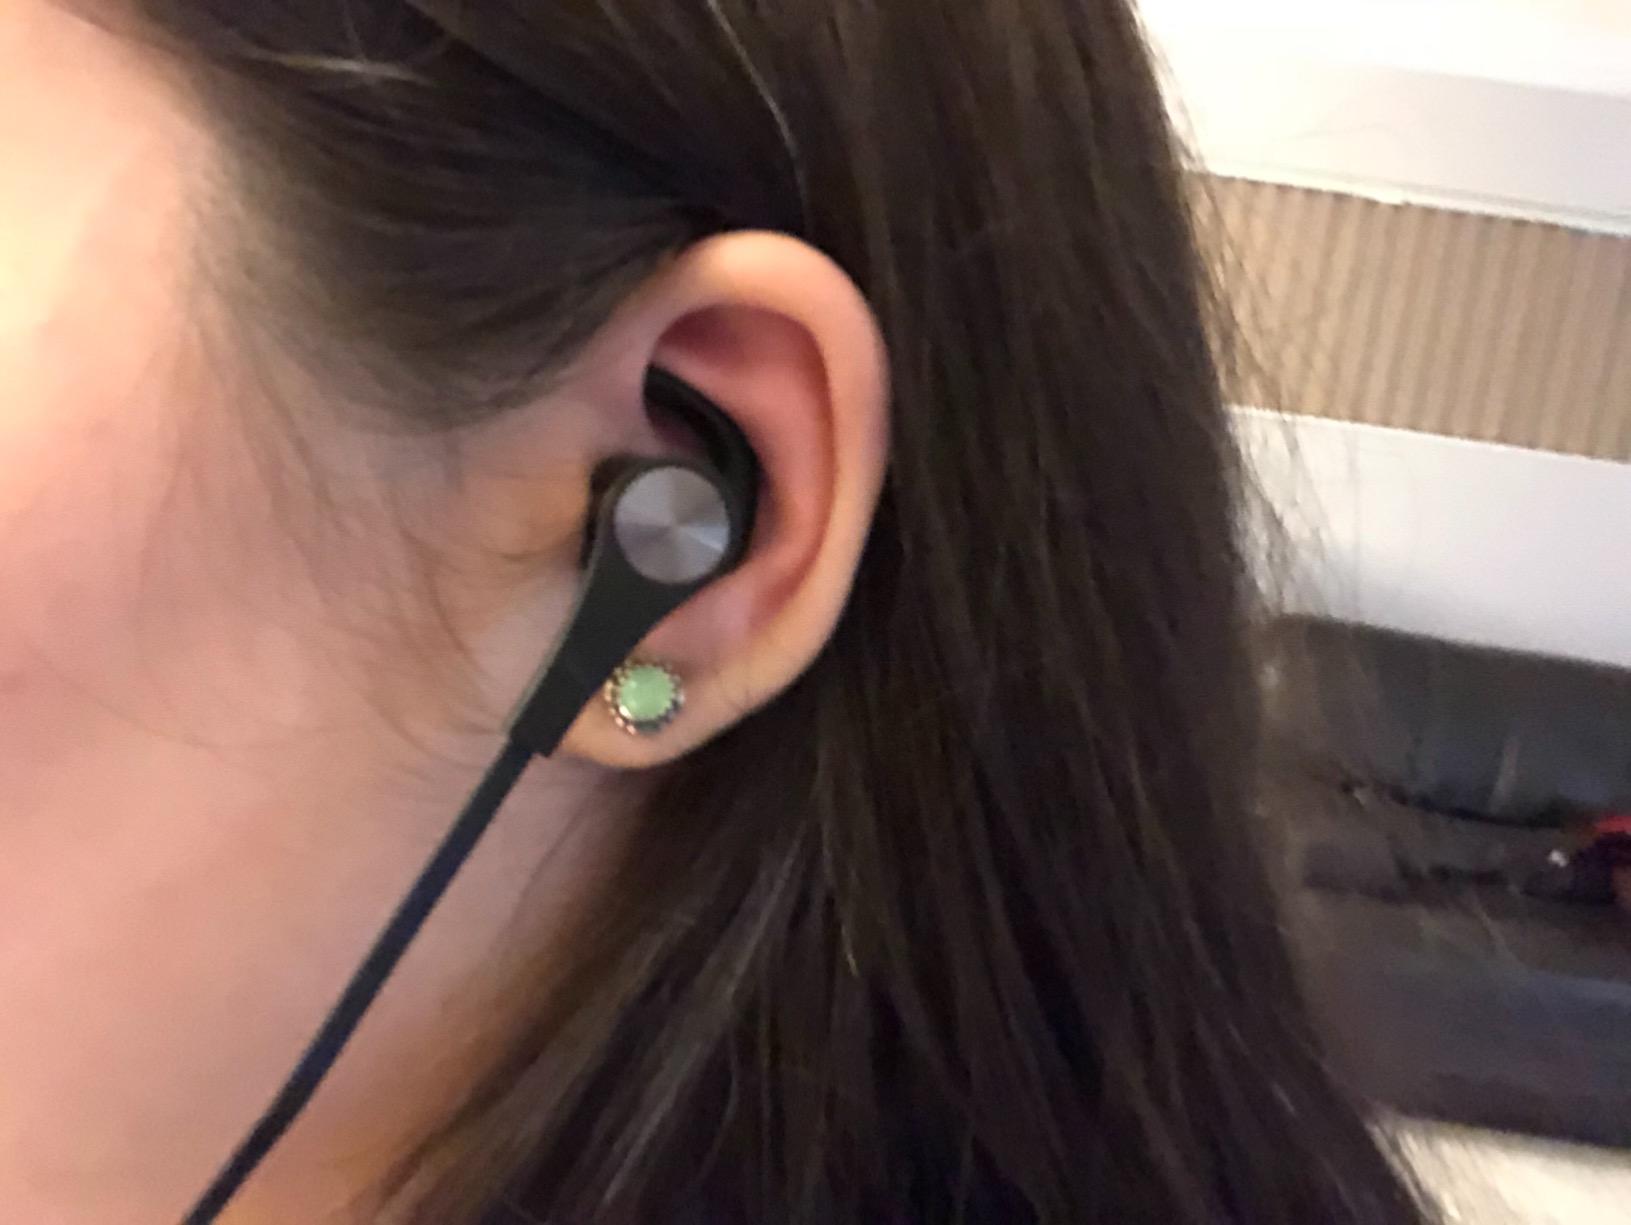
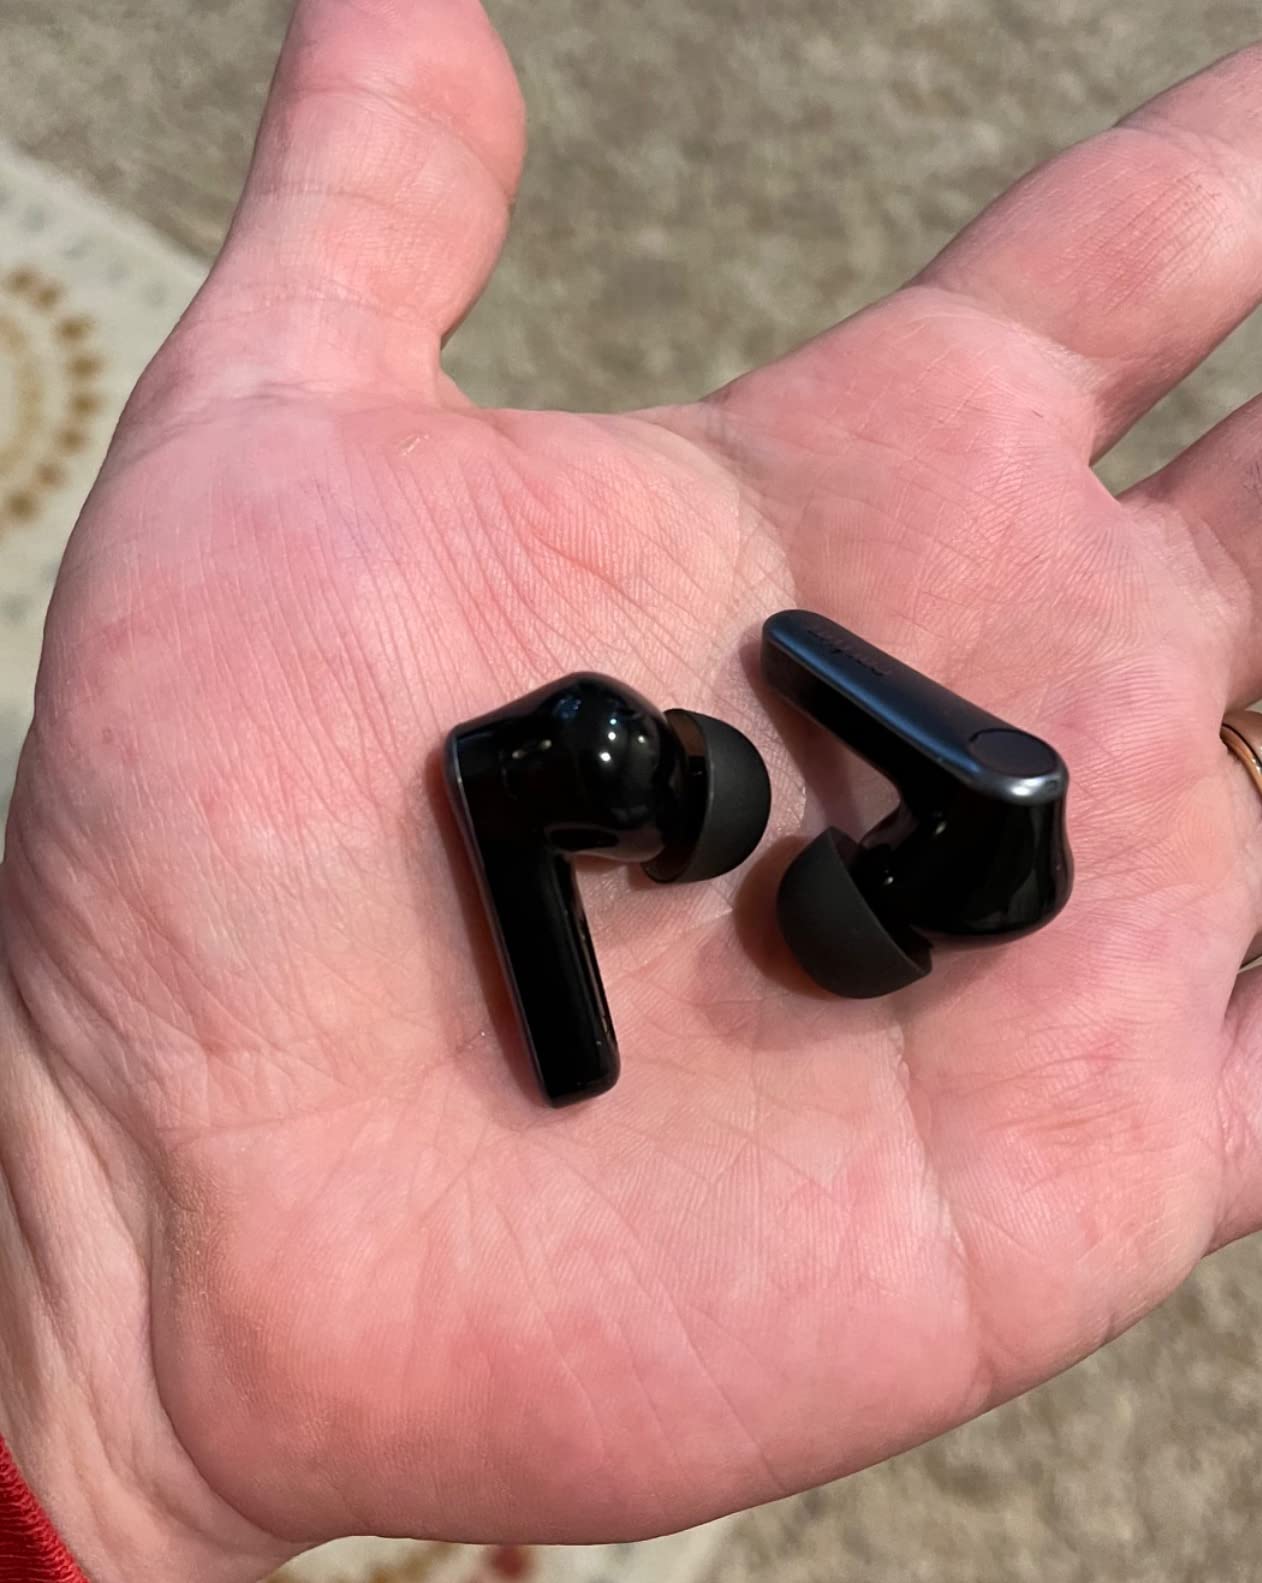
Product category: earbuds
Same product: no